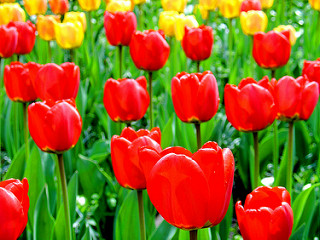
Flower: tulip